Home Alone (video game)

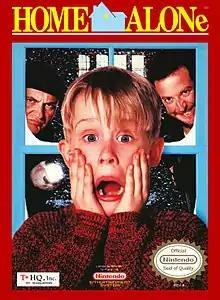
NES box art

Home Alone is the title of several tie-in video games based on the 1990 film of the same name written by John Hughes. Versions were released for the Nintendo Entertainment System, Game Boy, Super Nintendo Entertainment System, Master System, Sega Genesis, Game Gear, Amiga, and MS-DOS platforms. The games were released between 1991 and 1993, each with different gameplay.